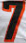
Number: 7